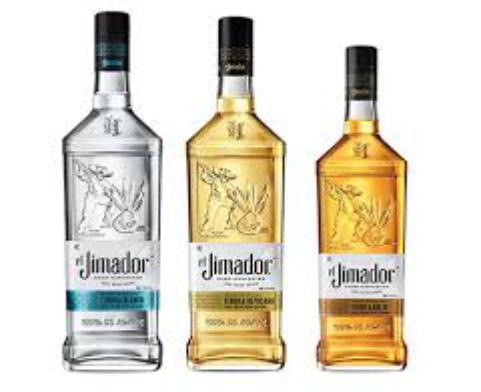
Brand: El Jimador
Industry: Food